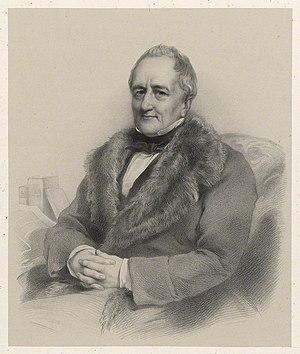
William Richard Hamilton né le 9 janvier 1777 à Londres et mort le 11 juillet 1859 est un diplomate et antiquaire britannique, président de la Royal Geographical Society dont il fut un des fondateurs.